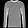
Label: Pullover